Strandzha Nature Park

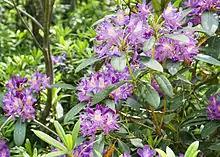
Pontic rhododendron, the symbol of Strandzha nature park

The vegetation of the park includes many communities of a Mediterranean and sub-Mediterranean type: warm oak forests with undergrowth of evergreen sclerophyll shrubs, such as tree heath ("Erica arborea"), butcher's-broom ("Ruscus aculeatus"), Rose of Sharon ("Hypericum calycinum"), green olive tree ("Phillyrea latifolia"), "Cistus incanus", sage-leaved rock rose ("Cistus salvifolius"), among others. The xerothermic grasslands along the coast and in some areas to the west of the park have replaced forests destroyed by human activity. The most widespread floral communities of that type are dominated by "Chrysopogon gryllus", "Bothriochloa ischaemum" and bulbous bluegrass ("Poa bulbosa"). The coastal dunes are home to psammophytic vegetation. The river banks are covered with dense forests of black alder ("Alnus glutinosa"), white willow ("Salix alba") and crack willow ("Salix fragilis").